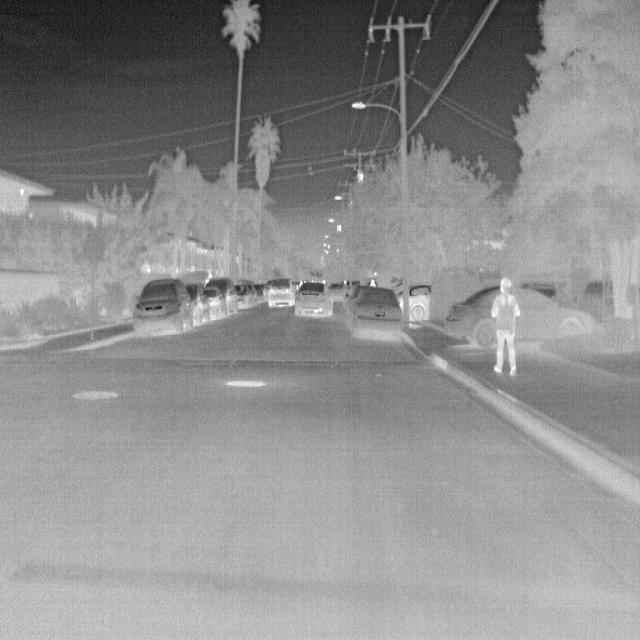
Detected objects:
label: person